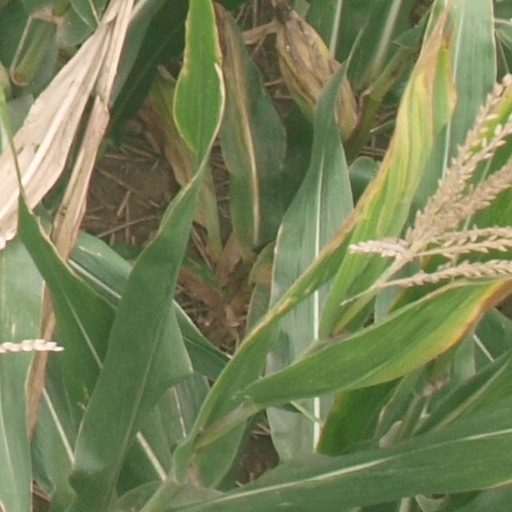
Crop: maize; corn